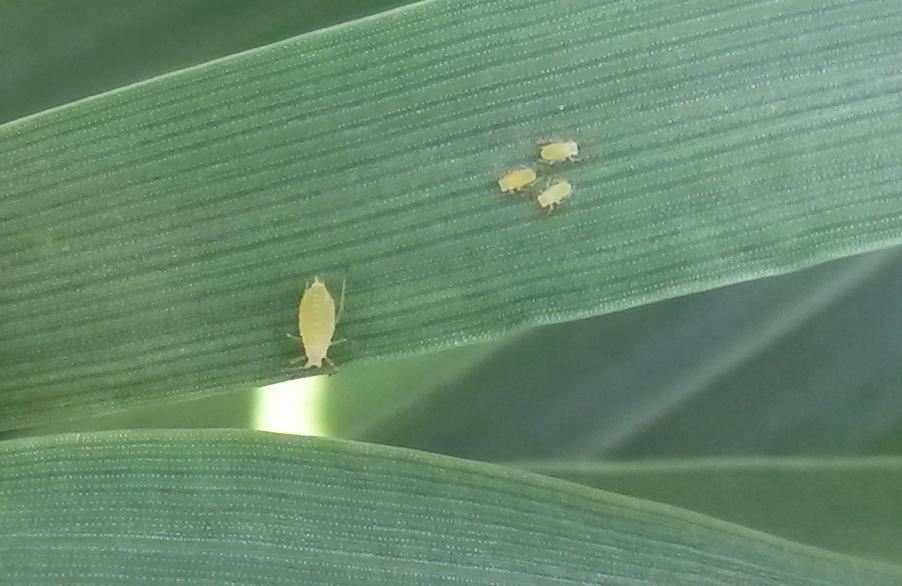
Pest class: cereal_grass_aphid